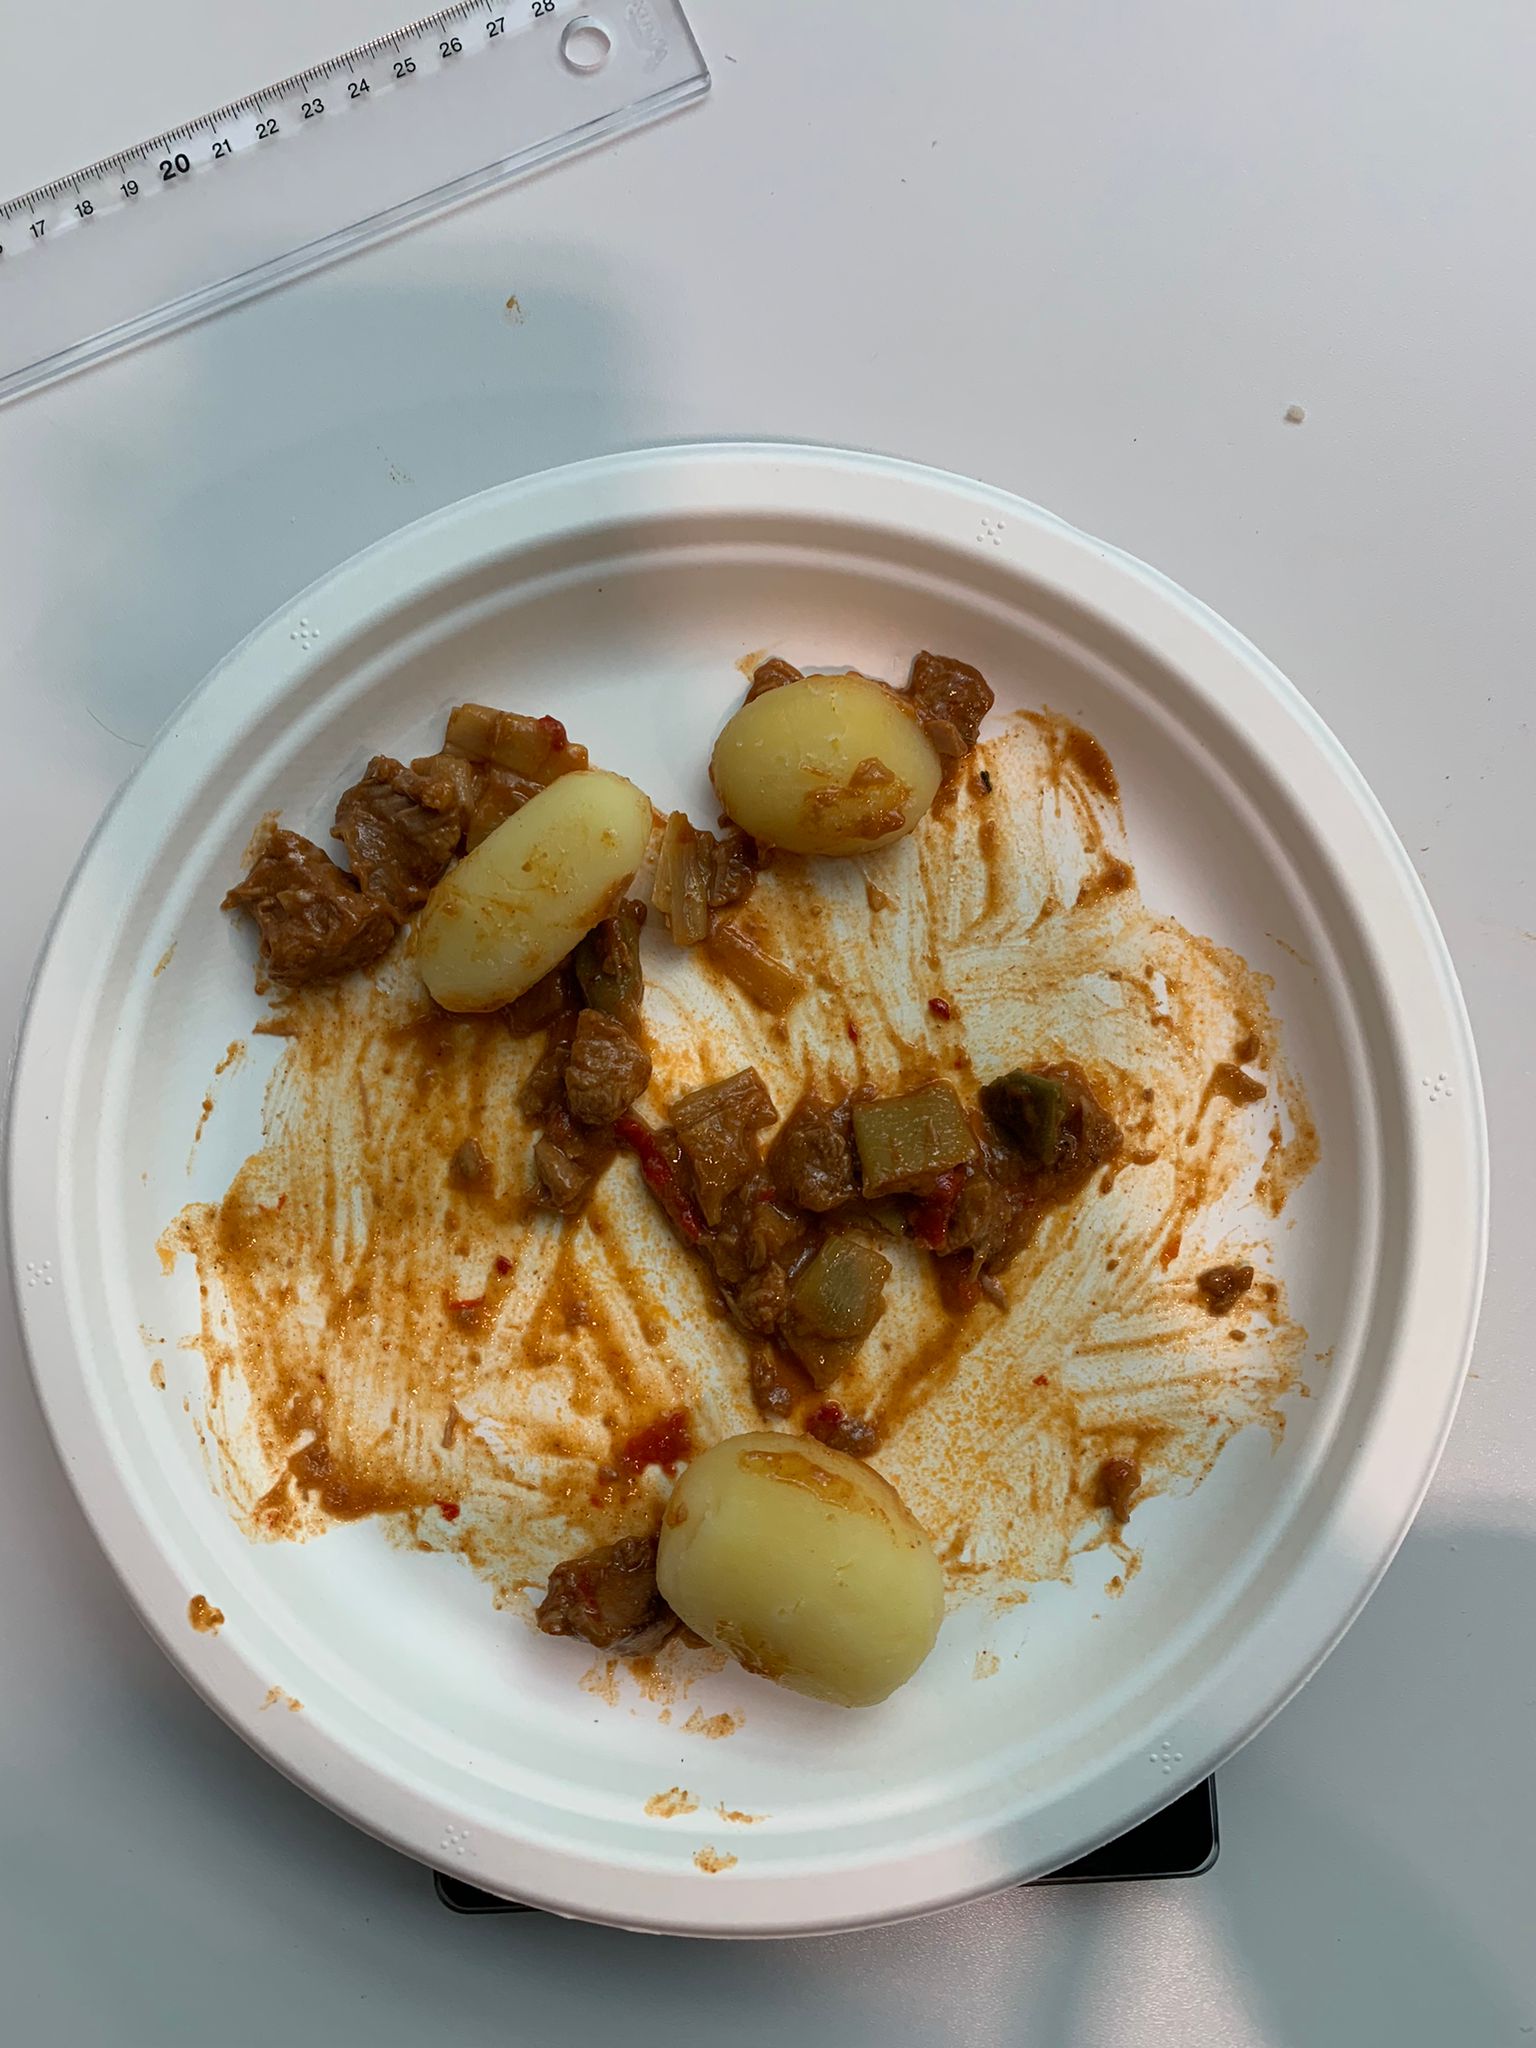
Ingredients: goulash, potatoes